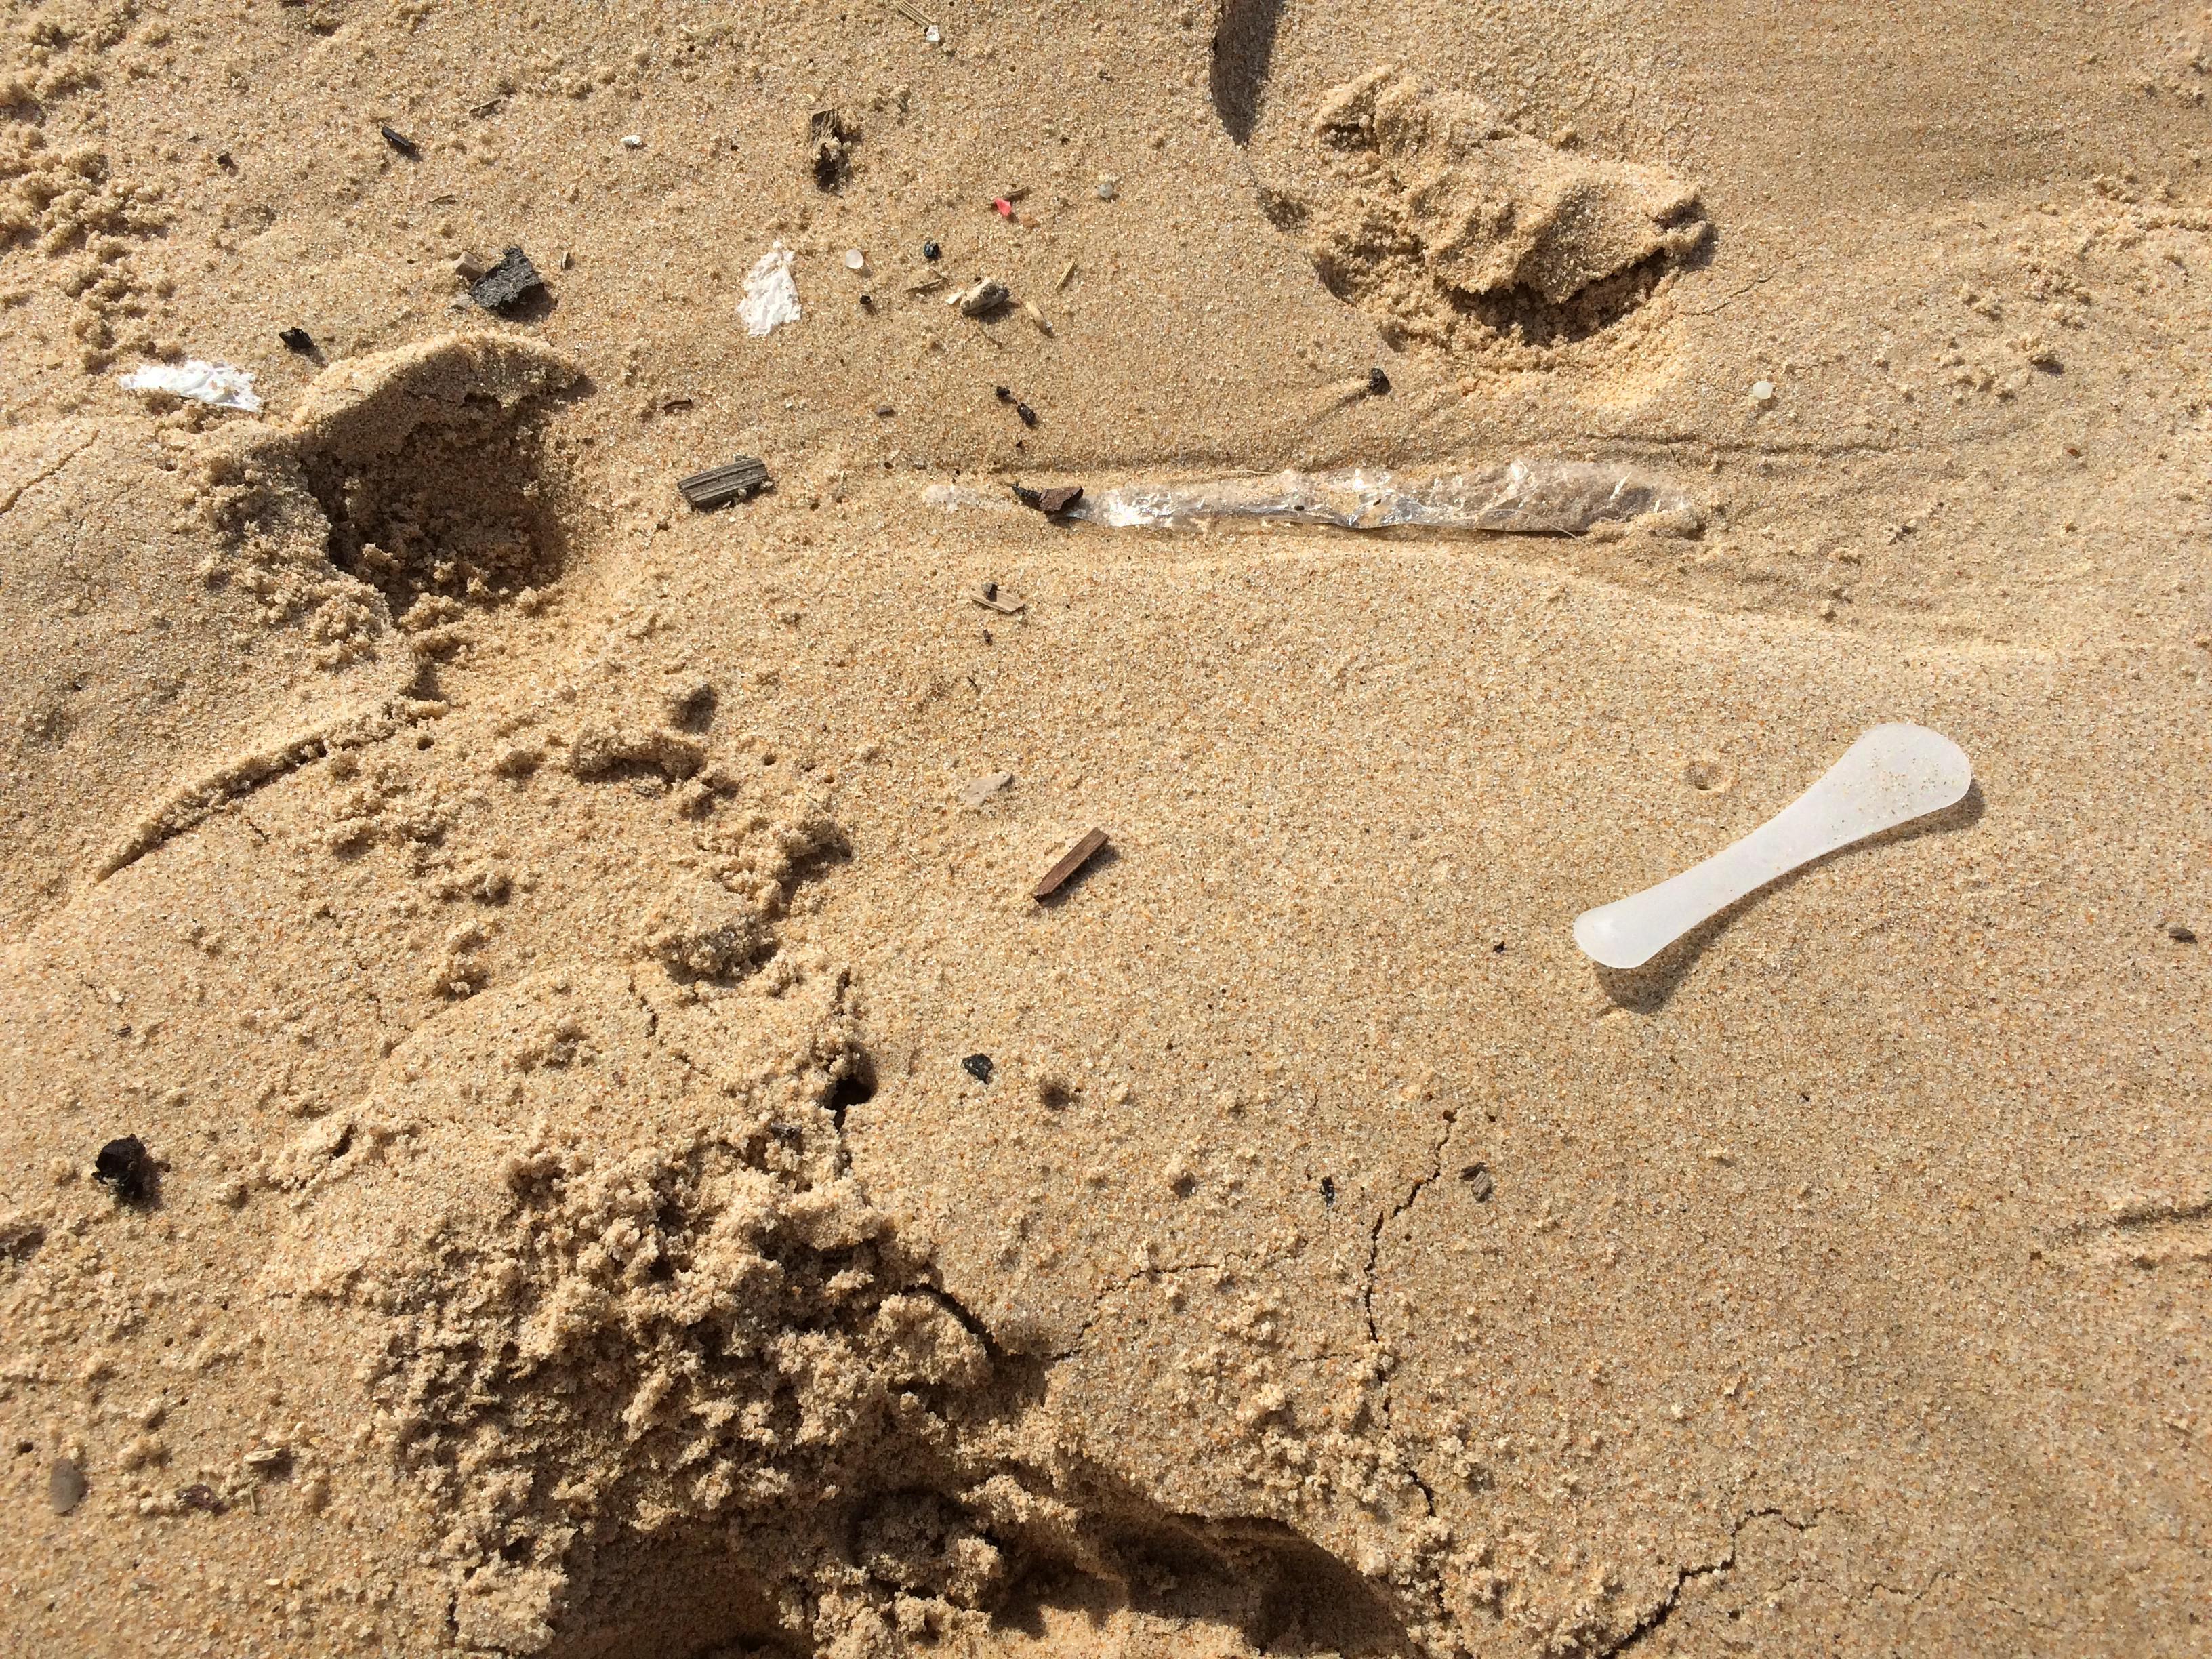
Object: Other plastic (Other plastic)

Object: Unlabeled litter (Unlabeled litter)

Object: Unlabeled litter (Unlabeled litter)

Object: Plastic film (Plastic bag & wrapper)

Object: Plastic film (Plastic bag & wrapper)

Object: Plastic film (Plastic bag & wrapper)